Hans-Joachim Bremermann

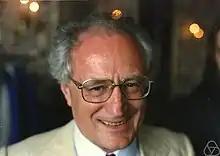
Bremermann in 1989

Hans-Joachim Bremermann (1926 – 1996) was a German-American mathematician and biophysicist. He worked on computer science and evolution, introducing ideas of how mating generates new gene combinations. Bremermann's limit, named after him, is the maximum computational speed of a self-contained system in the material universe.